Legends of Catherine the Great

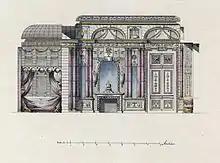
Catherine II's bedroom in the so-called Zubov Wing of the Catherine Palace in Tsarskoye Selo was constructed between 1781 and 1783 and adorned with thin plates of milky white polished glass; contemporary drawing in the National Museum in Warsaw.

In his memoirs Charles François Philibert Masson (1762–1807) wrote that Catherine had "two passions, which never left her but with her last breath: the love of man, which degenerated into licentiousness, and the love of glory, which sank into vanity. By the first of these passions, she was never so far governed as to become a Messalina, but she often disgraced both her rank and sex: by the second, she was led to undertake many laudable projects, which were seldom completed, and to engage in unjust wars, from which she derived at least that kind of fame which never fails to accompany success".